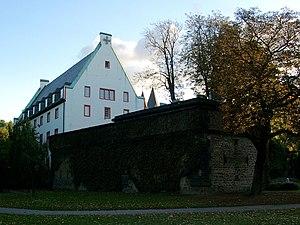
Berthold de Bucheck entra dans l’Ordre Teutonique, où déjà son père, le comte Henri de Bucheck, localité proche de Soleure, s’était fait admettre à la fin de sa vie. Très vite, d’importantes missions vont lui être confiées, et il devint Commandeur à Coblence.